Emily Dickinson

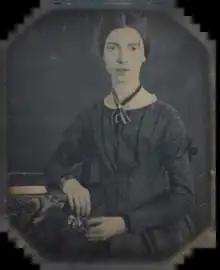
A daguerreotype taken at Mount Holyoke, December 1846 or early 1847; the only authenticated portrait of Dickinson after early childhood.

Emily Elizabeth Dickinson (December 10, 1830 – May 15, 1886) was an American poet. Little-known during her life, she has since been regarded as one of the most important figures in American poetry. Dickinson was born in Amherst, Massachusetts, into a prominent family with strong ties to its community. After studying at the Amherst Academy for seven years in her youth, she briefly attended the Mount Holyoke Female Seminary before returning to her family's home in Amherst. Evidence suggests that Dickinson lived much of her life in isolation. Considered an eccentric by locals, she developed a penchant for white clothing and was known for her reluctance to greet guests or, later in life, even to leave her bedroom. Dickinson never married, and most of her friendships were based entirely upon correspondence.